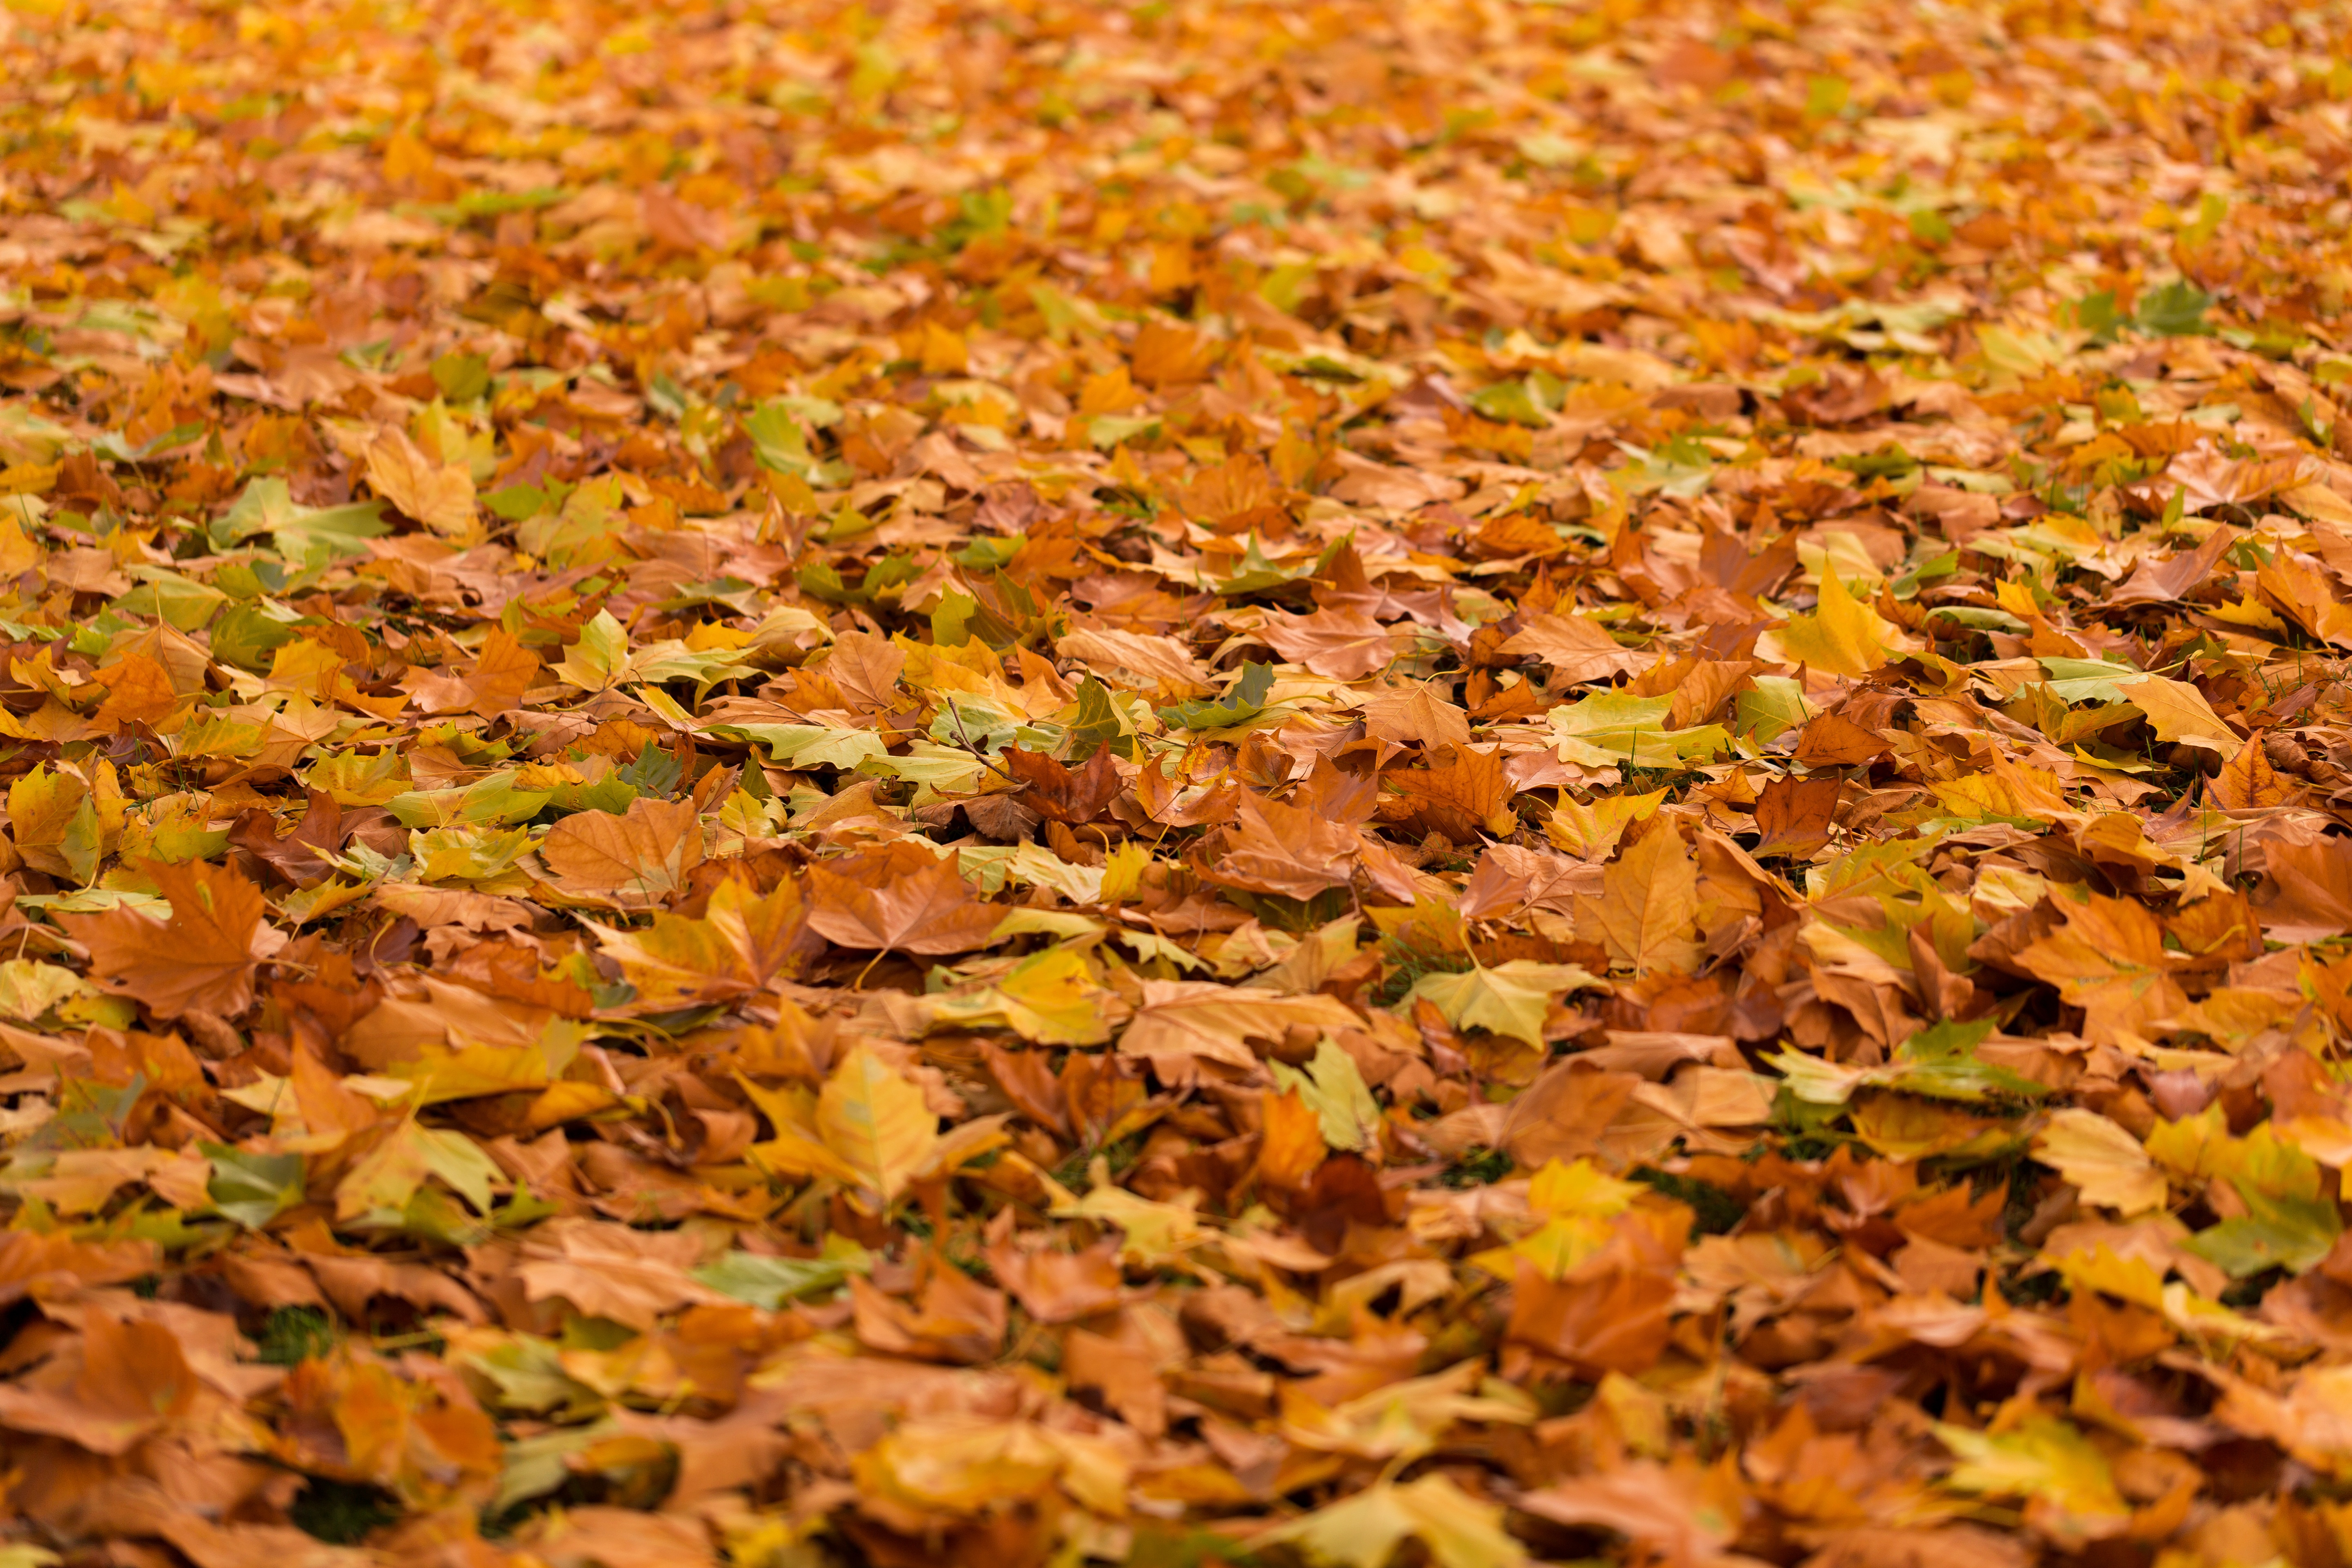
tree, grass, branch, plant, ground, leaf, fall, autumn, soil, season, maple, leaves, withered, deciduous, woodland, faded, acer, woody plant